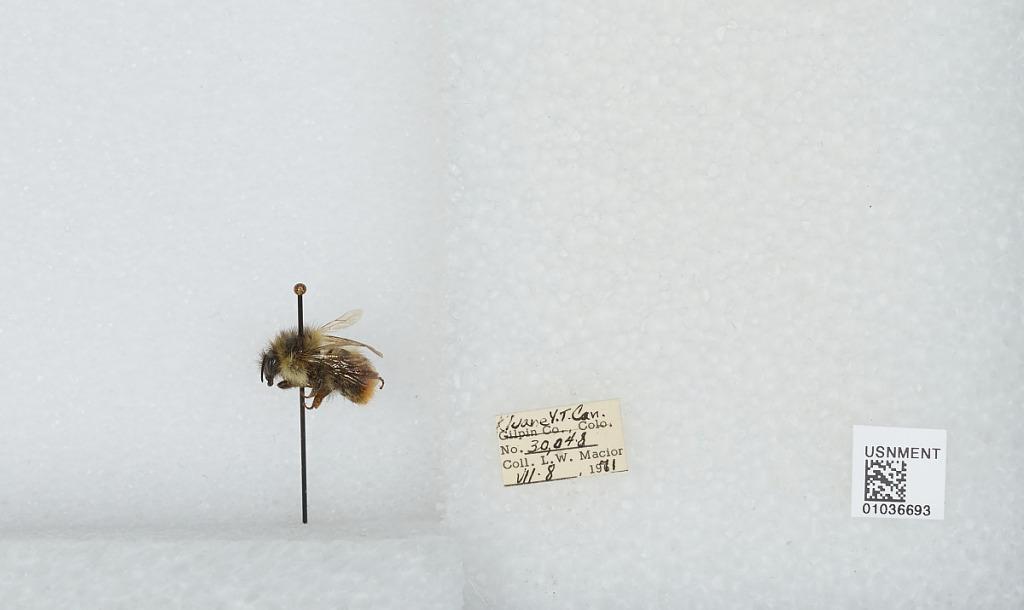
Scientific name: Bombus (Pyrobombus) mixtus Cresson
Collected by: L. Macior
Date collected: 1971-7-8
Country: Canada
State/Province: Yukon Territory
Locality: Kluane
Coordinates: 60.75, -139.5